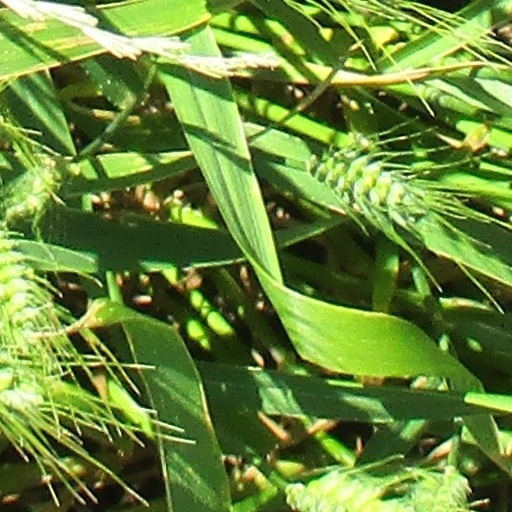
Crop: wheat